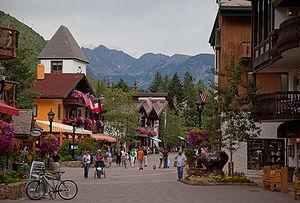
Vail est une station de sports d'hiver américaine située dans le comté d'Eagle dans le Colorado, jumelée avec Beaver Creek dans le cadre de l'organisation d'épreuves de coupe du monde de ski alpin. Les championnats du monde 1999 s'y sont disputés. Vail et Beaver Creek accueillent à nouveau les championnats du monde de ski alpin en 2015.